Conestoga (rocket)

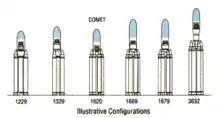
Conestoga versions

Due to the modular design of the Conestoga, a large number of configurations were possible. The version number encoded the configuration: